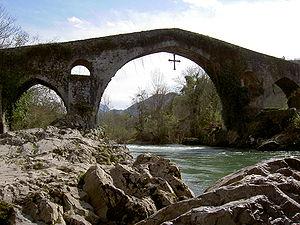
La Croix de la Victoire est un joyau de l'art asturien préroman, conservé dans la Cámara Santa de la cathédrale Saint-Sauveur d'Oviedo et devenu l'emblème des Asturies.